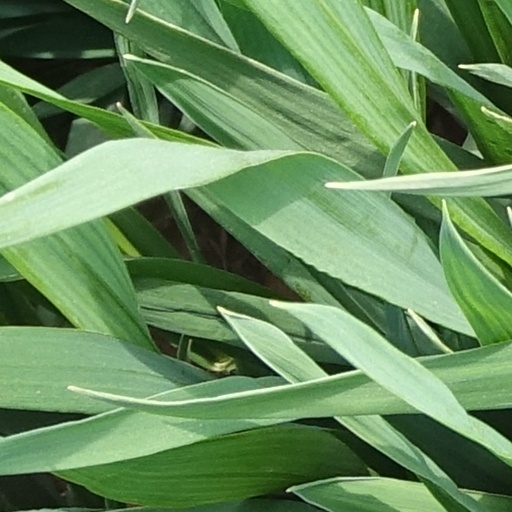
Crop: wheat